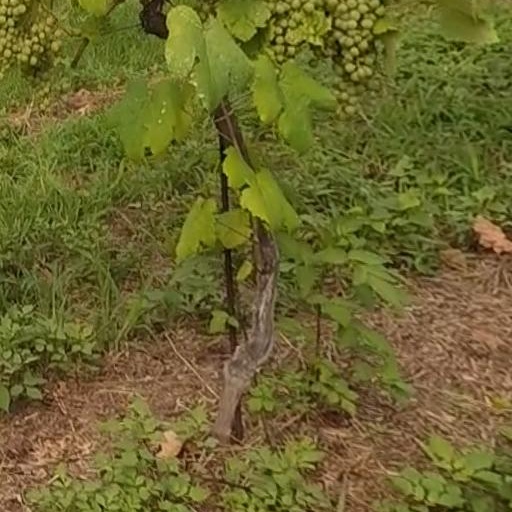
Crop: grape